Geraldo Bajrami

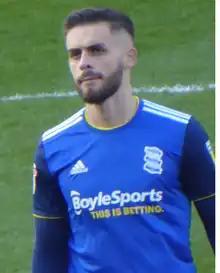
Bajrami with Birmingham City in 2019

Geraldo Bajrami (born 24 September 1999) is a professional footballer who plays as a defender for club Burton Albion.